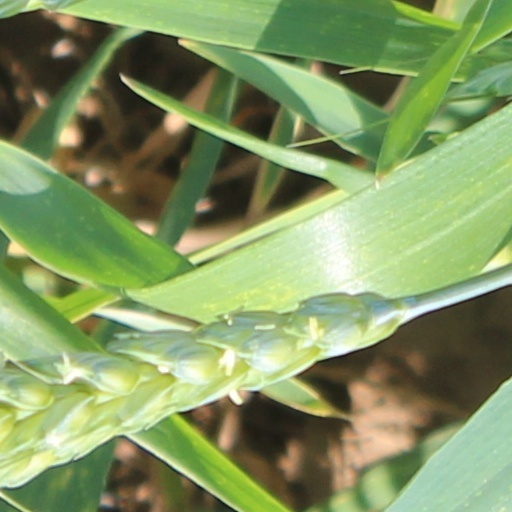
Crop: wheat